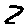
Label: 2